Siglas poveiras

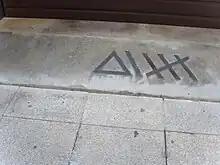
Family mark describing ownership of a private garage in Rua Cândido Landolt in Póvoa city center.

The siglas poveiras have been used as family coat of arms since time immemorial by the community of Póvoa de Varzim. These symbols were used to distinctly mark personal and fishing belongings, serving as a form of property registration. The "marca-brasão" ("blazon-mark") of a family was well-known throughout the Póvoa de Varzim community. Children were identified within their family by the number of "piques" (similar to traces) incorporated into their marks.